Balli Kombëtar

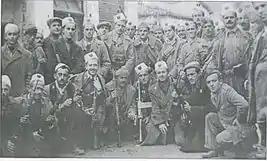
Ballist in Debar.

In October 1944, as the German Army began retreating through Kosovo, fierce battles between the Germans and the Partisans broke out. After the Germans had been driven out, Tito ordered the collection of weapons in Kosovo and the arrest of prominent Albanians. The order was not well received and, combined with passions felt about Kosovo, inflamed an insurrection. On 2 December 1944, anti-communist Albanians from the Drenica region attacked the Trepca mining complex and other targets. Numbering at most 2,000 men, these anti-communists managed to hold off a Partisan force of 30,000 troops for two months. Similarly in Kičevo, Gostivar and Tetovo, the remaining Ballists tried to remain in control of the region after the Yugoslav Partisans announced victory. Now "an armed uprising of massive proportions" broke out in Kosovo led by the Balli Kombëtar (which still had around 9,000 men under arms at the time), which aimed to resist incorporation of Kosovo into communist Yugoslavia. It was only in July 1945 that the Yugoslav Partisans were able to put down the uprising and establish their control over Kosovo.